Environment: real
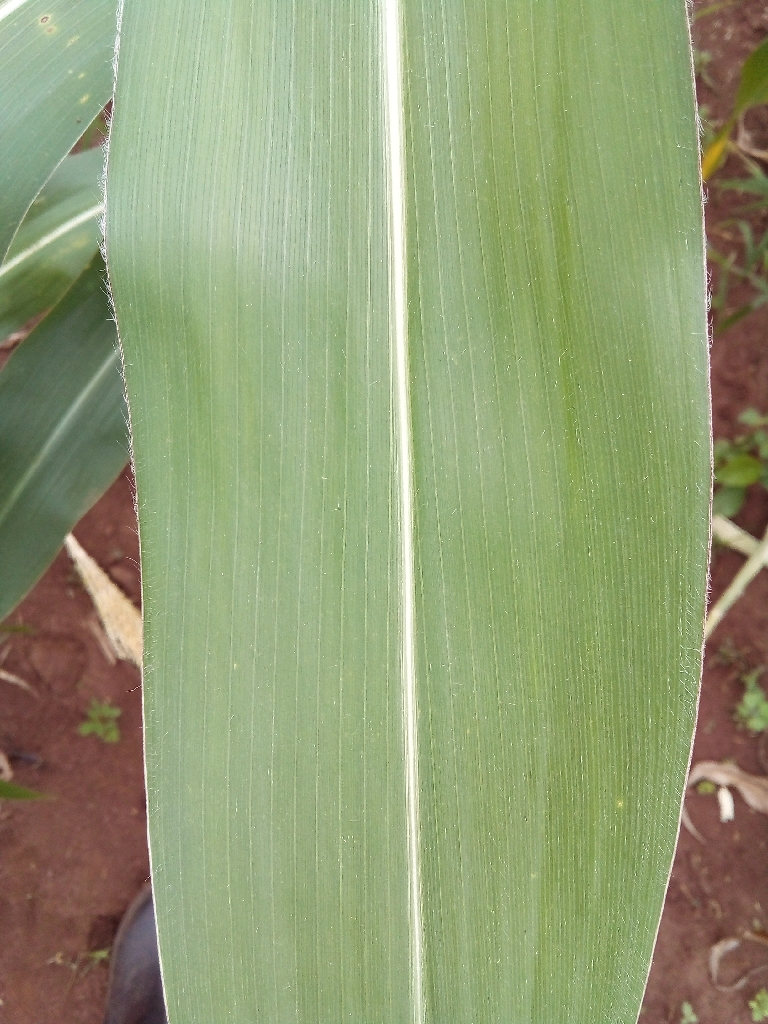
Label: healthy